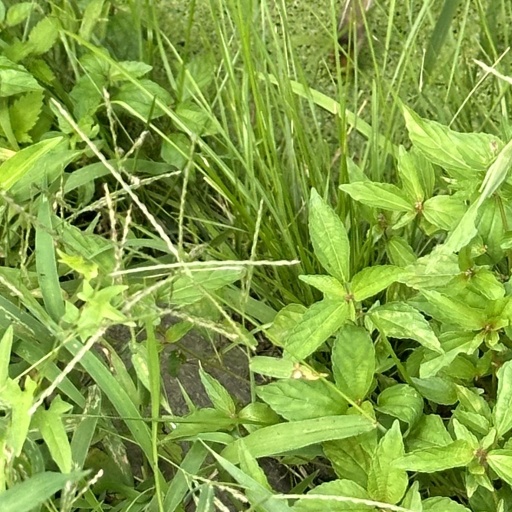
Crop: rice